Praseodymium compounds

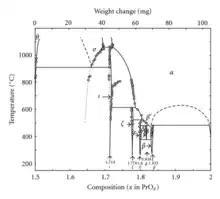
Graph showing the praseodymium-oxygen system.

Organopraseodymium compounds are compounds with a praseodymium-to-carbon bond. These compounds are very similar to those of the other lanthanides, as they all share an inability to undergo π backbonding. They are thus mostly restricted to the mostly ionic cyclopentadienides (isostructural with those of lanthanum) and the σ-bonded simple alkyls and aryls, some of which may be polymeric. The coordination chemistry of praseodymium is largely that of the large, electropositive Pr ion, and is thus largely similar to those of the other early lanthanides La, Ce, and Nd. For instance, like lanthanum, cerium, and neodymium, praseodymium nitrate forms both the 4:3 and 1:1 complexes with 18-crown-6, whereas the middle lanthanides from promethium to gadolinium can only form the 4:3 complex and the later lanthanides from terbium to lutetium cannot successfully coordinate to all the ligands. Such praseodymium complexes have high but uncertain coordination numbers and poorly defined stereochemistry, with exceptions resulting from exceptionally bulky ligands such as the tricoordinate [Pr{N(SiMe)}]. There are also a few mixed oxides and fluorides involving praseodymium(IV), but it does not have an appreciable coordination chemistry in this oxidation state like its neighbour cerium. However, the first example of a molecular complex of praseodymium(IV) has recently been reported. Like the other organolanthanide compounds, properties of organopraseodymium compounds include: